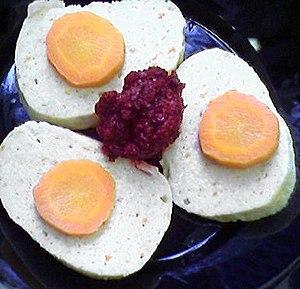
Le gefilte fish est appelé « carpe farcie » en français, bien qu'il soit parfois préparé avec d'autres poissons plus nobles, du brochet ou du colin par exemple. C'est un plat emblématique de la cuisine ashkénaze.